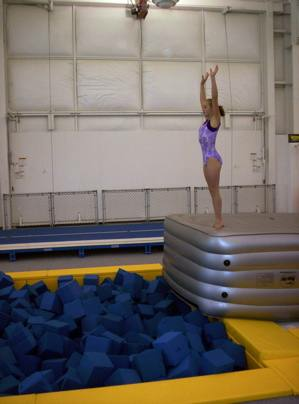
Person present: Yes